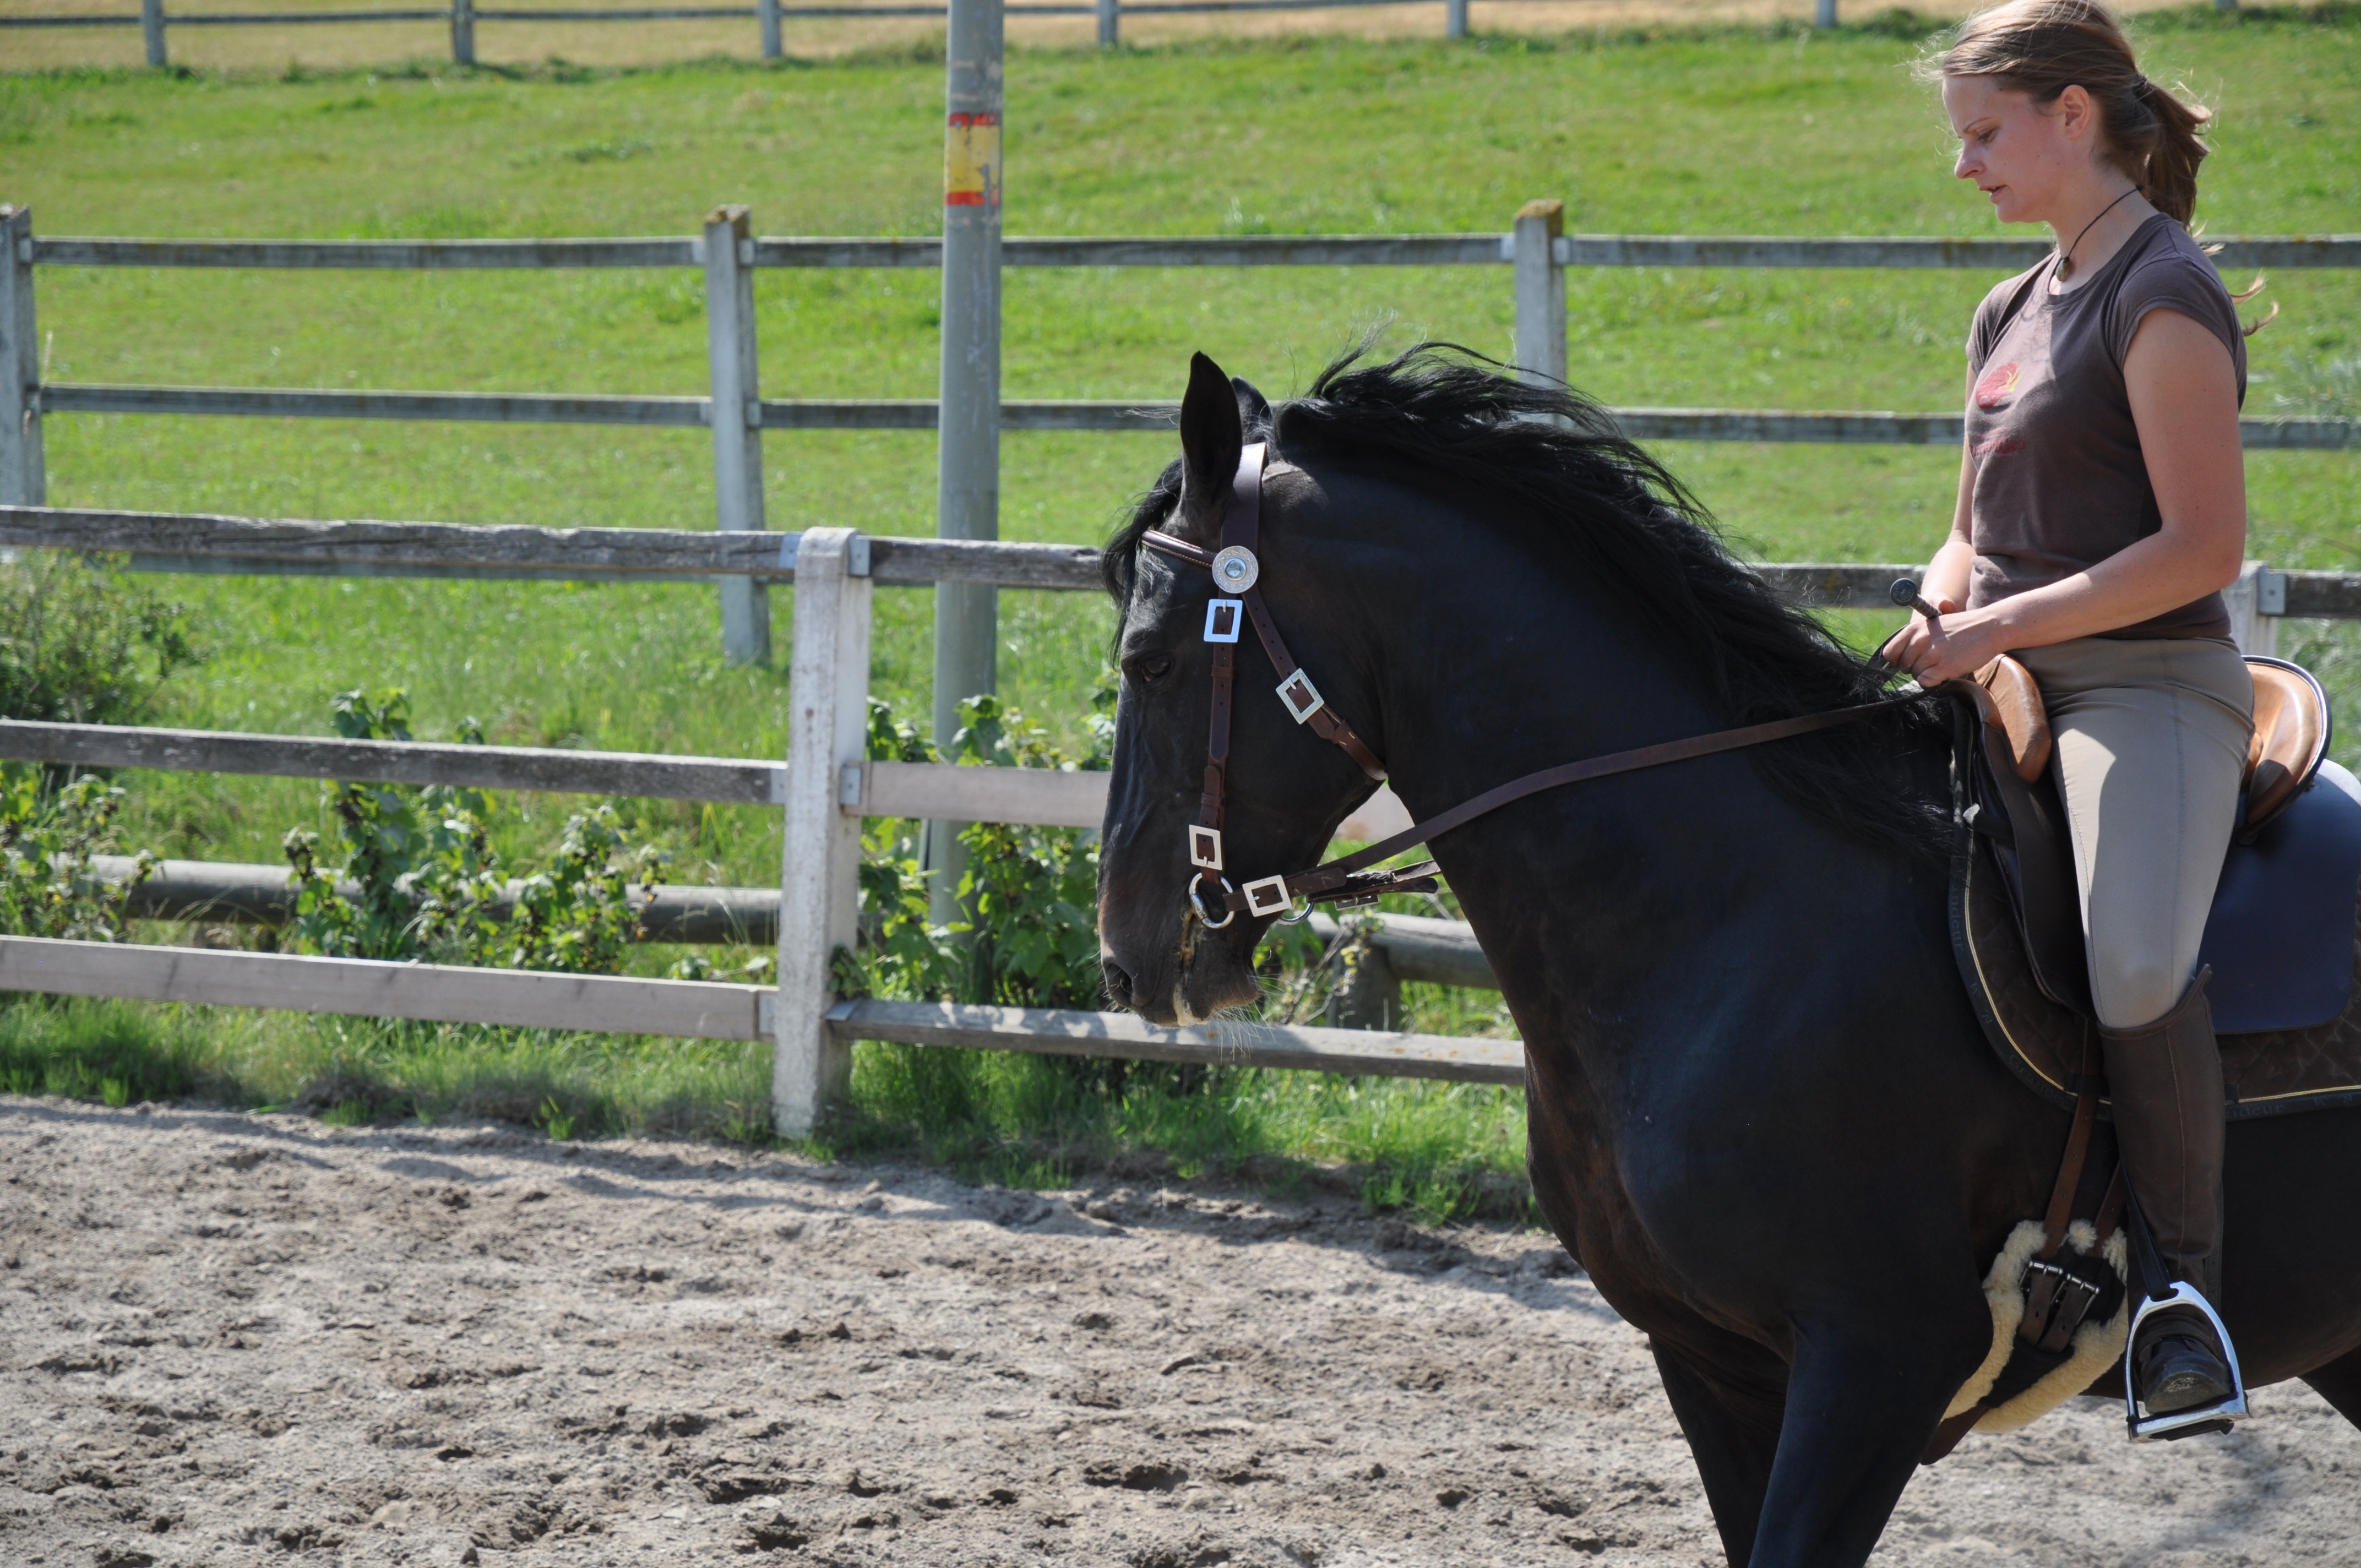
horse, mammal, stallion, black, sports, racing, mare, rap, beautiful, jockey, reiter, western riding, gallop, equestrianism, equitation, dressage, eventing, barrel racing, horse like mammal, animal sports, english riding, equestrian sport, hunt seat, animal training, riding space